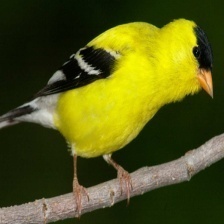
Species: AMERICAN GOLDFINCH
Scientific name: SPINUS TRISTIS
ImageNet parent category: goldfinch